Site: saxony
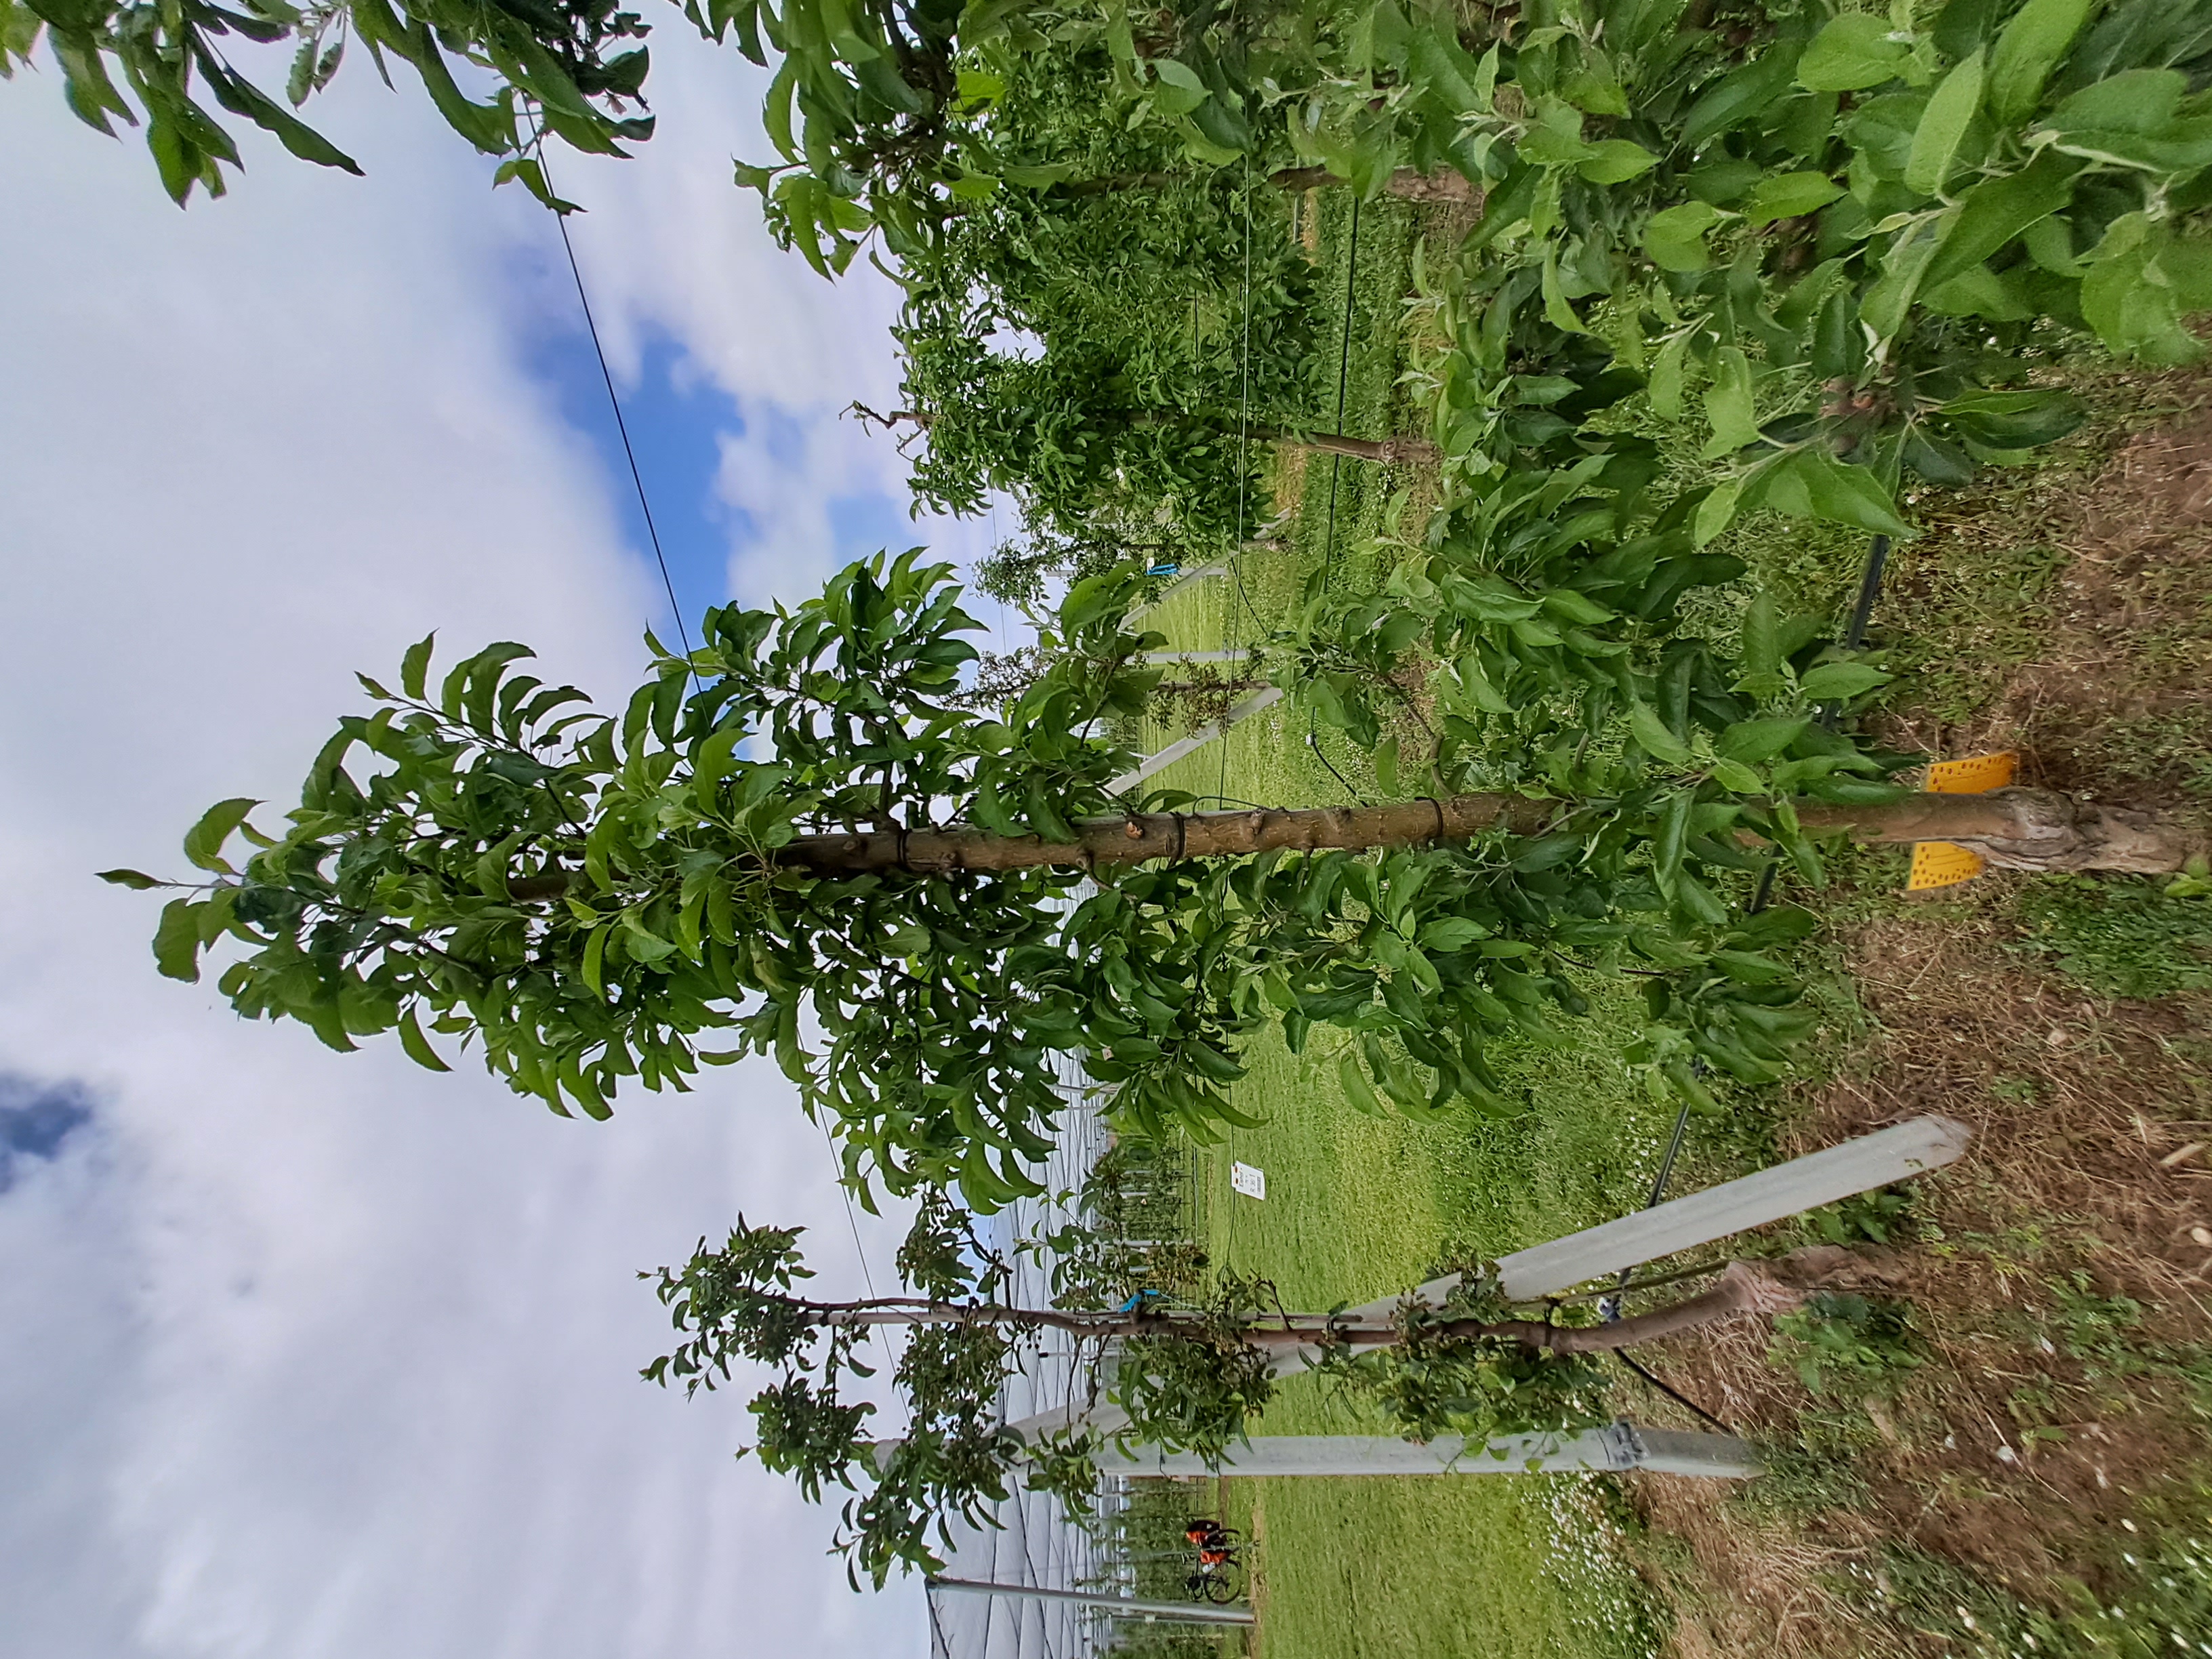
Growth stage (BBCH 71/72): Development of fruit